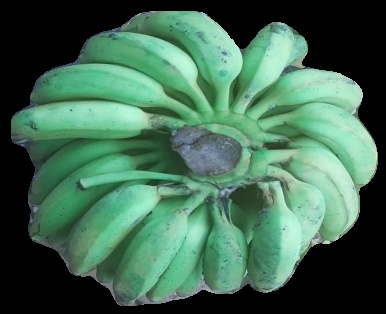
Variety: elakki-bale
Grade: grade2